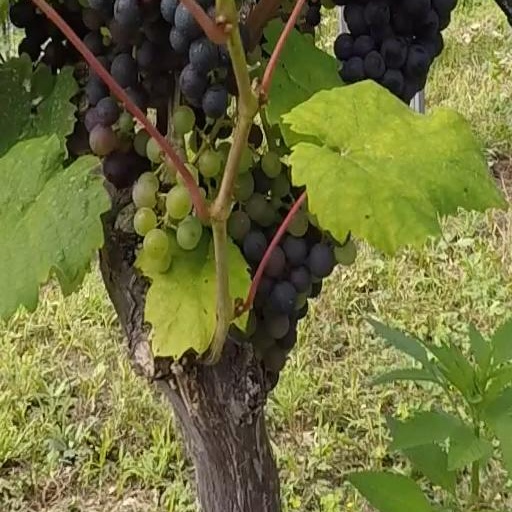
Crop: grape